Marcela Prieto

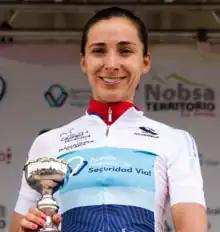
Prieto in 2018

Marcela Elizabeth Prieto Castañeda (born 11 March 1992) is a Mexican racing cyclist, who most recently rode for Mexican amateur team .